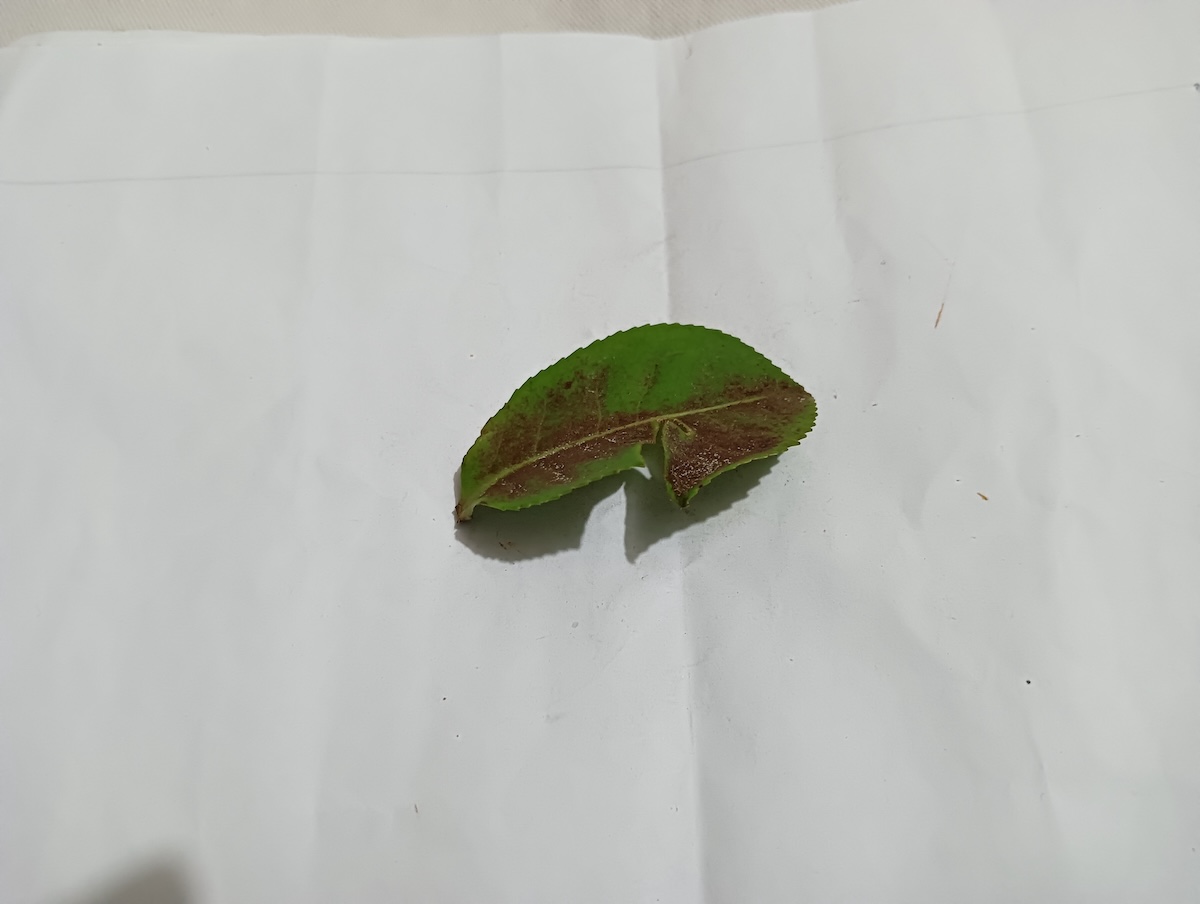
Label: Red spider